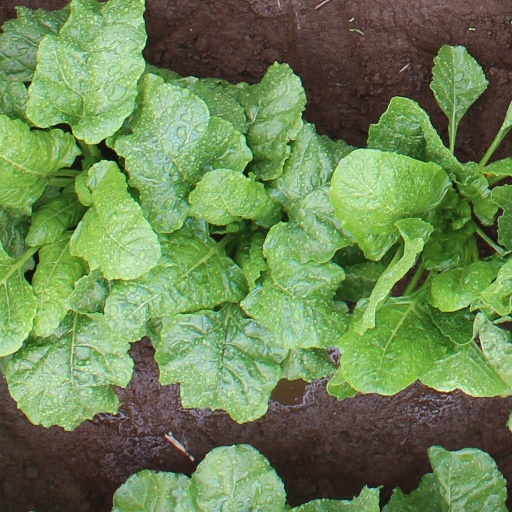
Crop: sugar beet